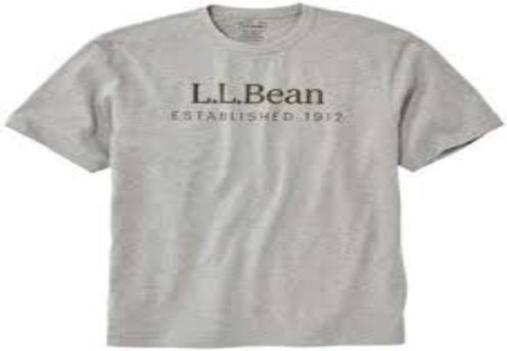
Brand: l.l.bean
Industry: Clothes